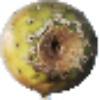
Label: Cactus fruit 1